Julio Pleguezuelo

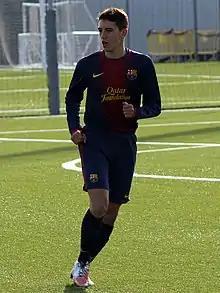
Pleguezuelo whilst with Barcelona

Pleguezuelo was born in Palma, Majorca, Balearic Islands. In 2004, he joined RCD Espanyol's youth setup, after starting out at CD Atlético Baleares.